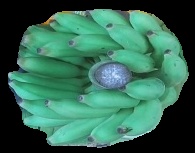
Variety: elakki-bale
Grade: grade2